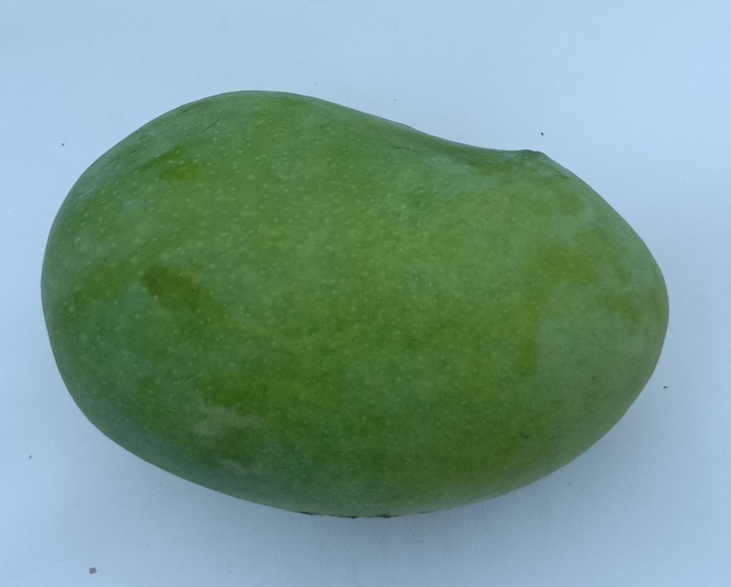
Mango variety: Chaunsa (Summer Bahisht)